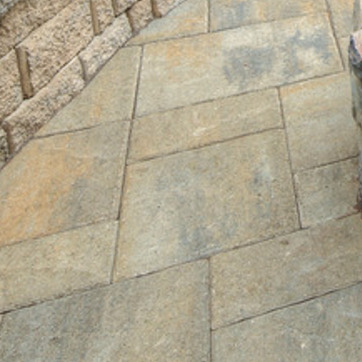
Material: tile